Select or special committee (United States Congress)

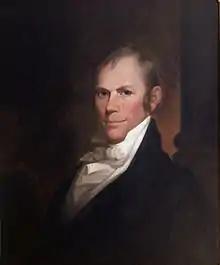
Henry Clay, Chairman of the Select Committee on the Various Propositions for the Admission of Missouri into the Union

While earlier select committees often narrowly tailored to specific issues, some select committees ultimately had a noticeable impact on federal legislation and American history. One was the select committee dealing with Missouri's admission to the Union as a new state. The committee was established in 1821 and lasted just 7 days. Chaired by Henry Clay, the committee helped draft the Missouri Compromise, which attempted to resolve the question of whether slavery would be permitted in newly admitted states.